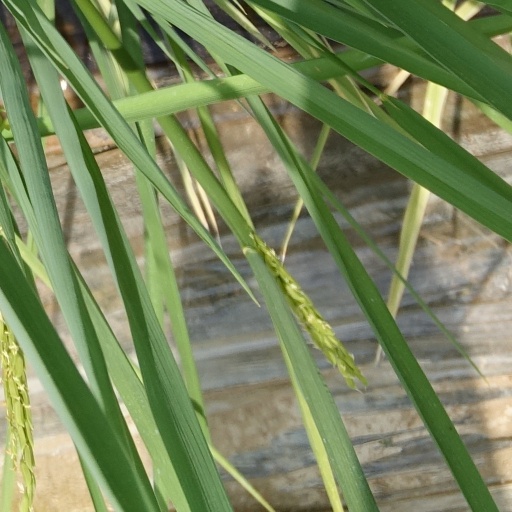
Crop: rice